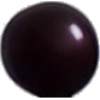
Label: Cherry Wax Black 1